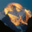
Label: mountain